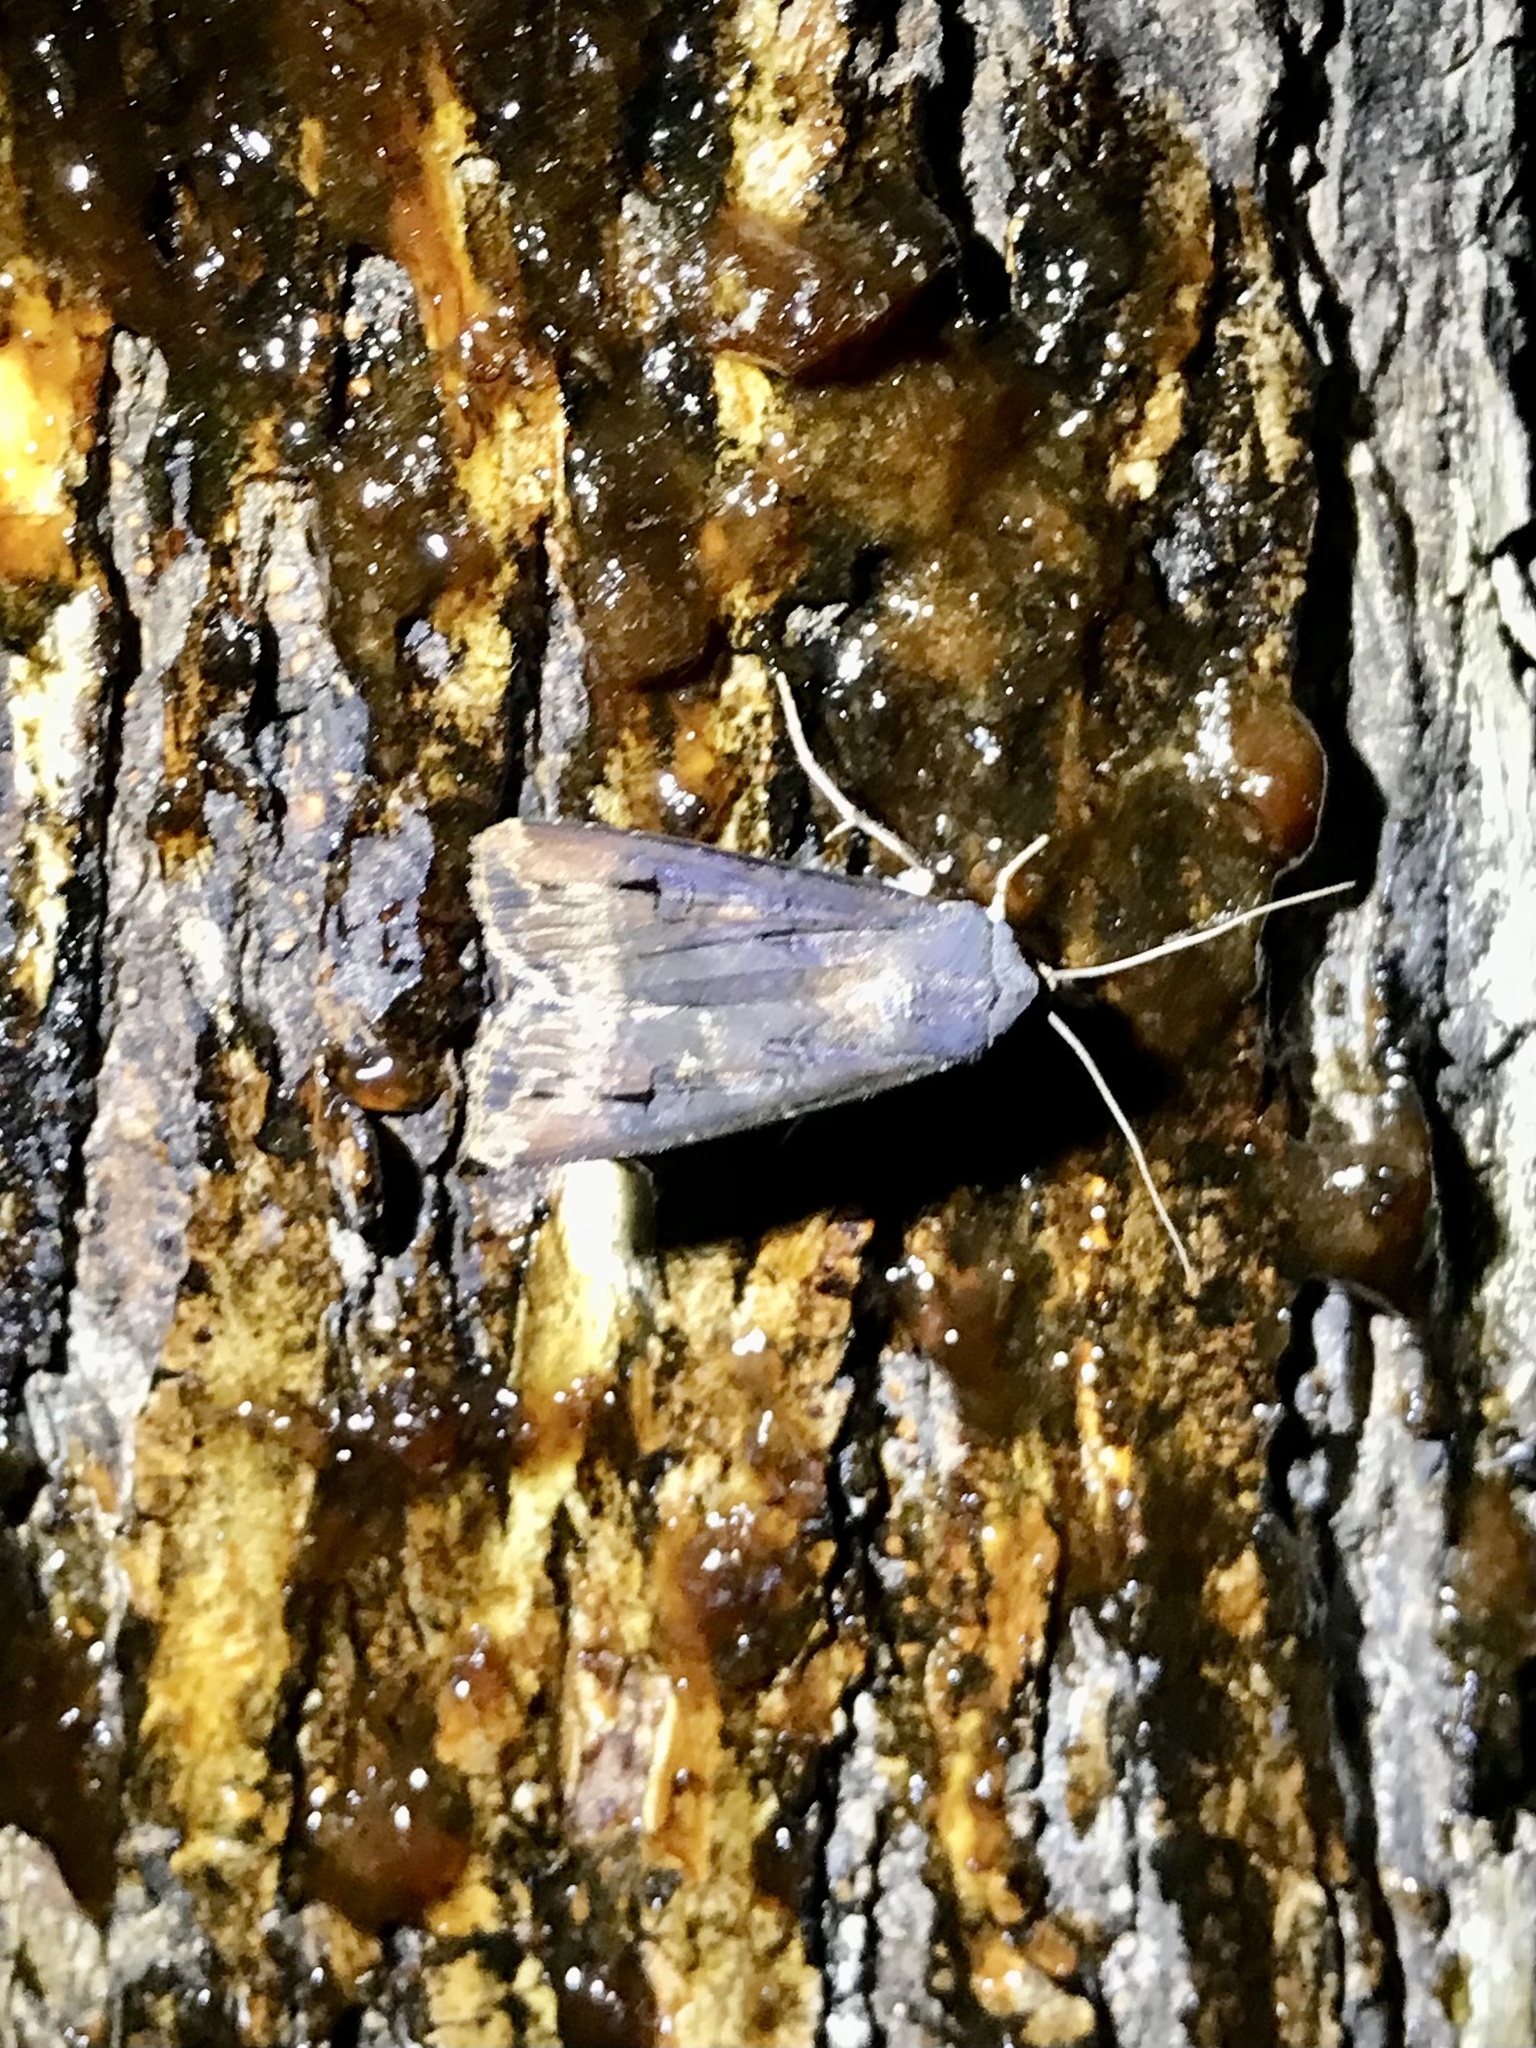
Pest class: cutworms